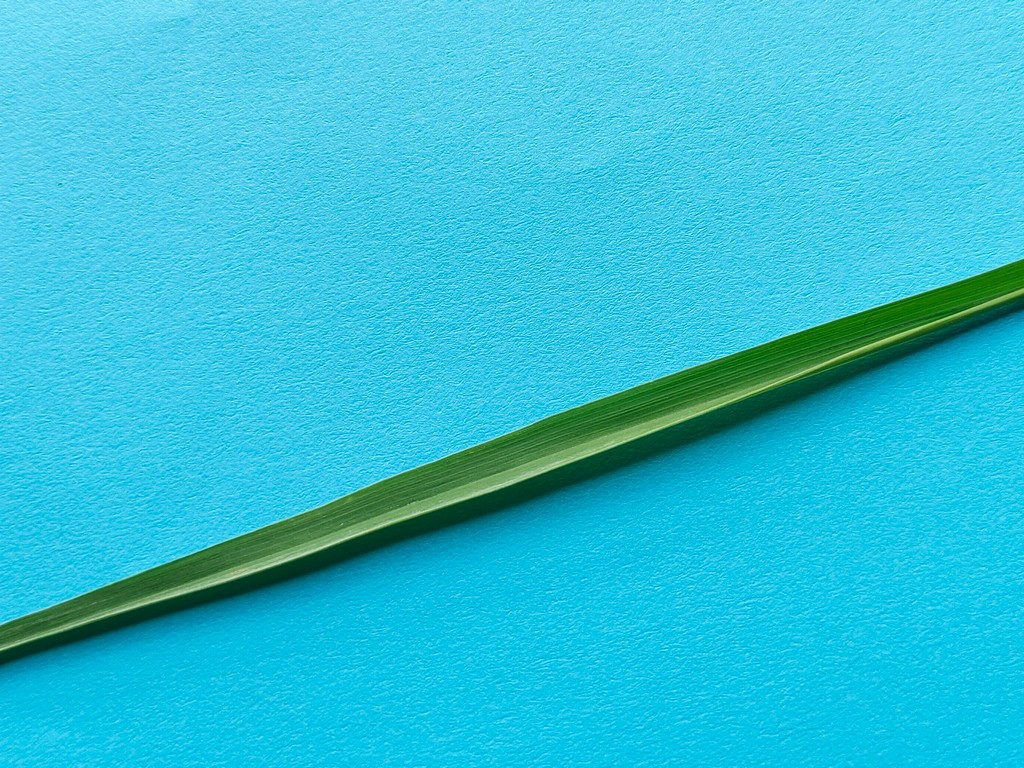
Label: Healthy